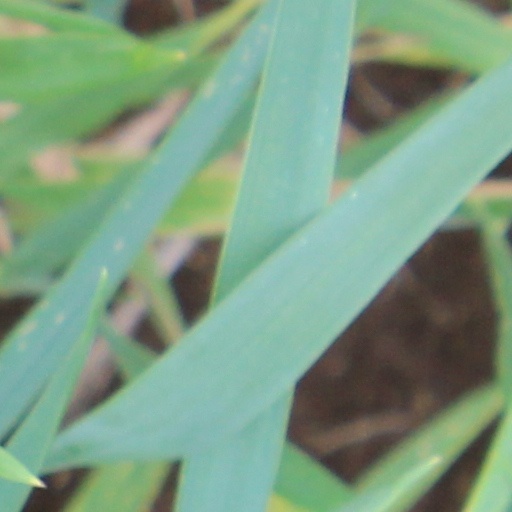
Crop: wheat